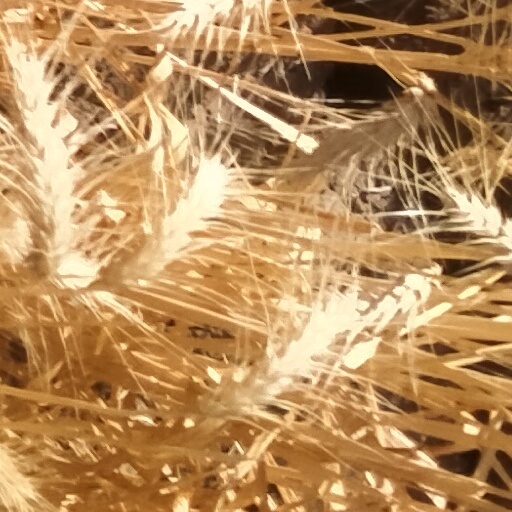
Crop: wheat